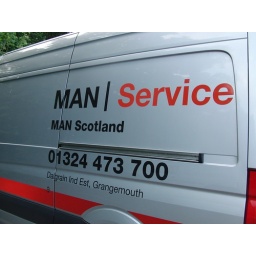
van parked in uni car park, quite amusing, Man Service!